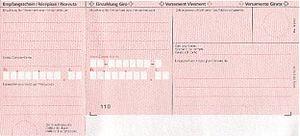
Un bulletin de versement est un moyen de paiement proposé par Postfinance et utilisé en Suisse pour les paiements. La majorité des factures émises dans le pays sont accompagnées d'un tel bulletin.
Le bulletin de versement rouge est un type de bulletin utilisé en Suisse pour les paiements.